Federica Carta (singer)

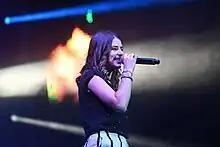
Federica Carta (2018)

In 2017, she came third in the 16th series of the Italian talent show "Amici di Maria De Filippi". Since that time the singer has released three top-five albums and several successful singles and collaborations, selling over 360,000 copies in Italy.